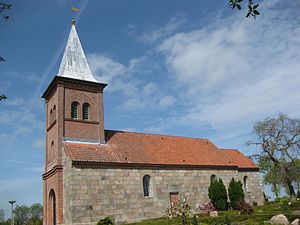
Trige / Galleri
Trige Kirke i Trige nord for Århus.
Trige er en by i Østjylland med 2.810 indbyggere, beliggende som satellitby til Aarhus ved sekundærrute 180. Den danner den nord-nordvestlige afgrænsning af Aarhus Kommune og hører til Region Midtjylland.